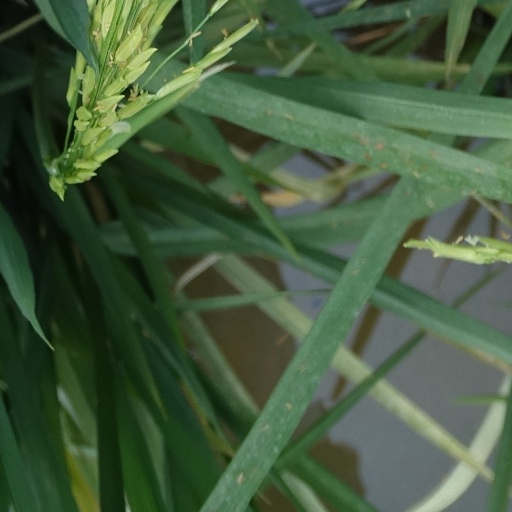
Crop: rice